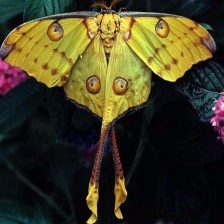
Species: COMET MOTH